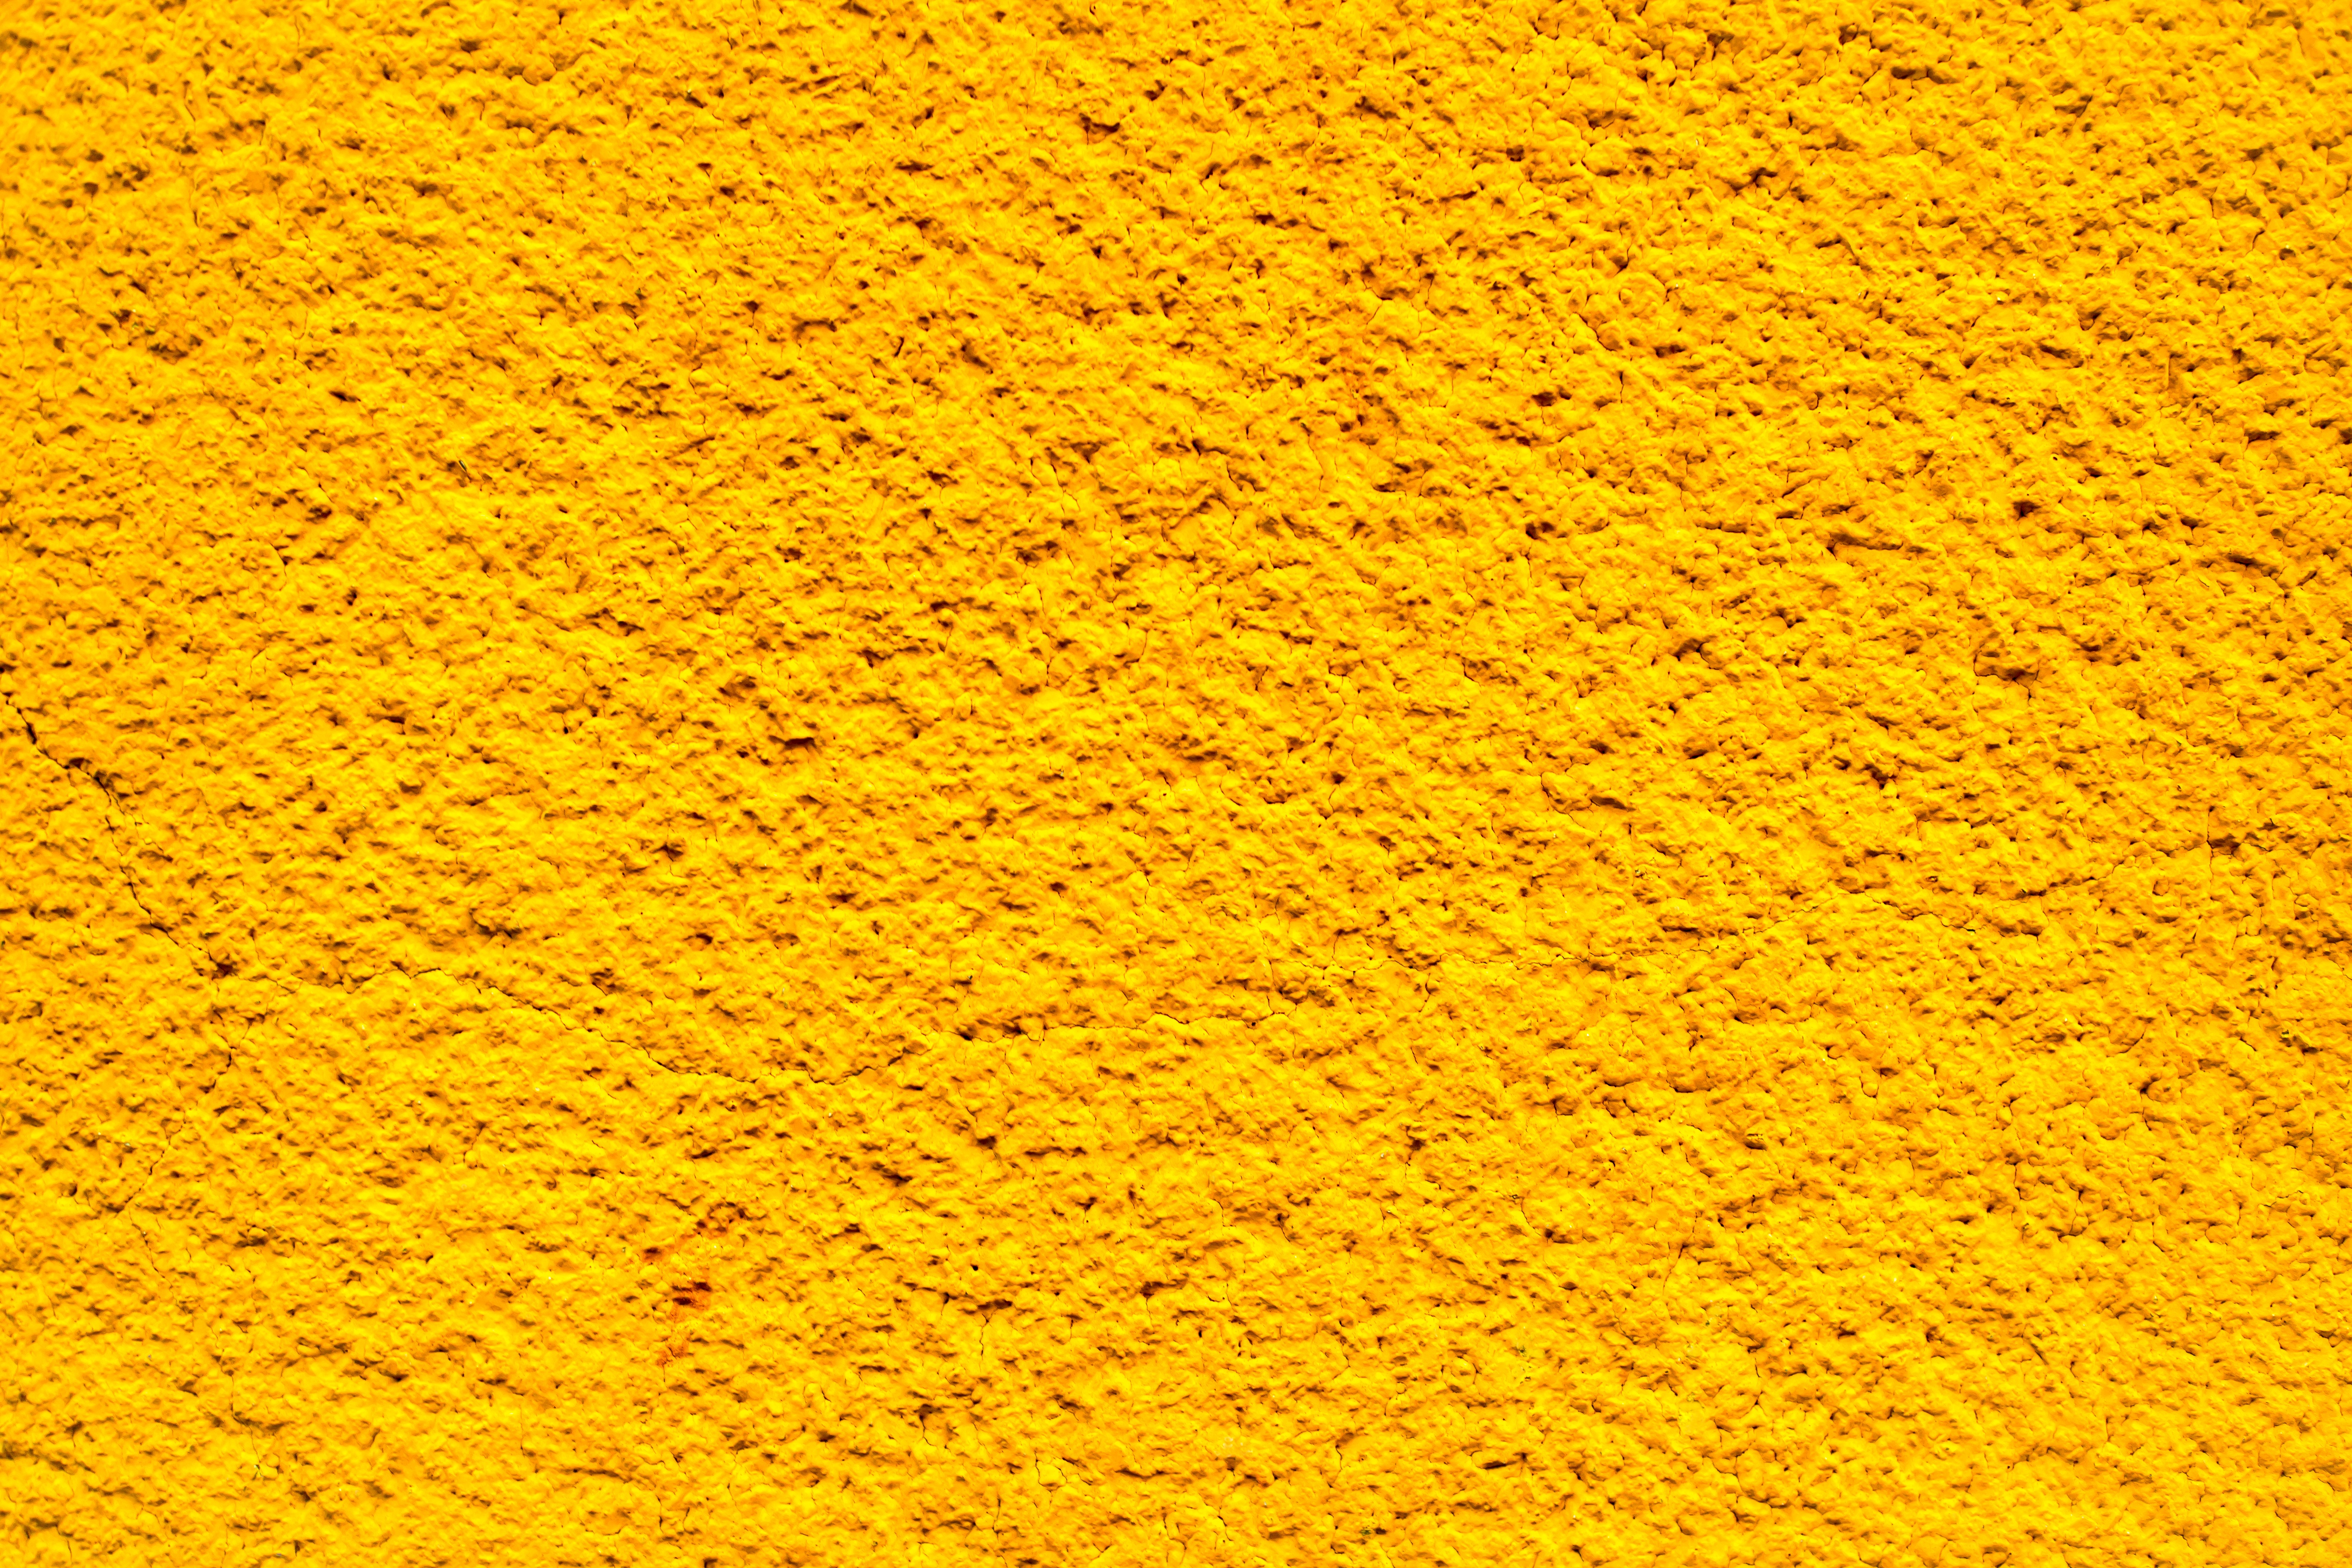
abstract, structure, plant, flower, asphalt, orange, produce, soil, yellow, artwork, painting, art, background, digital art, flowering plant, land plant